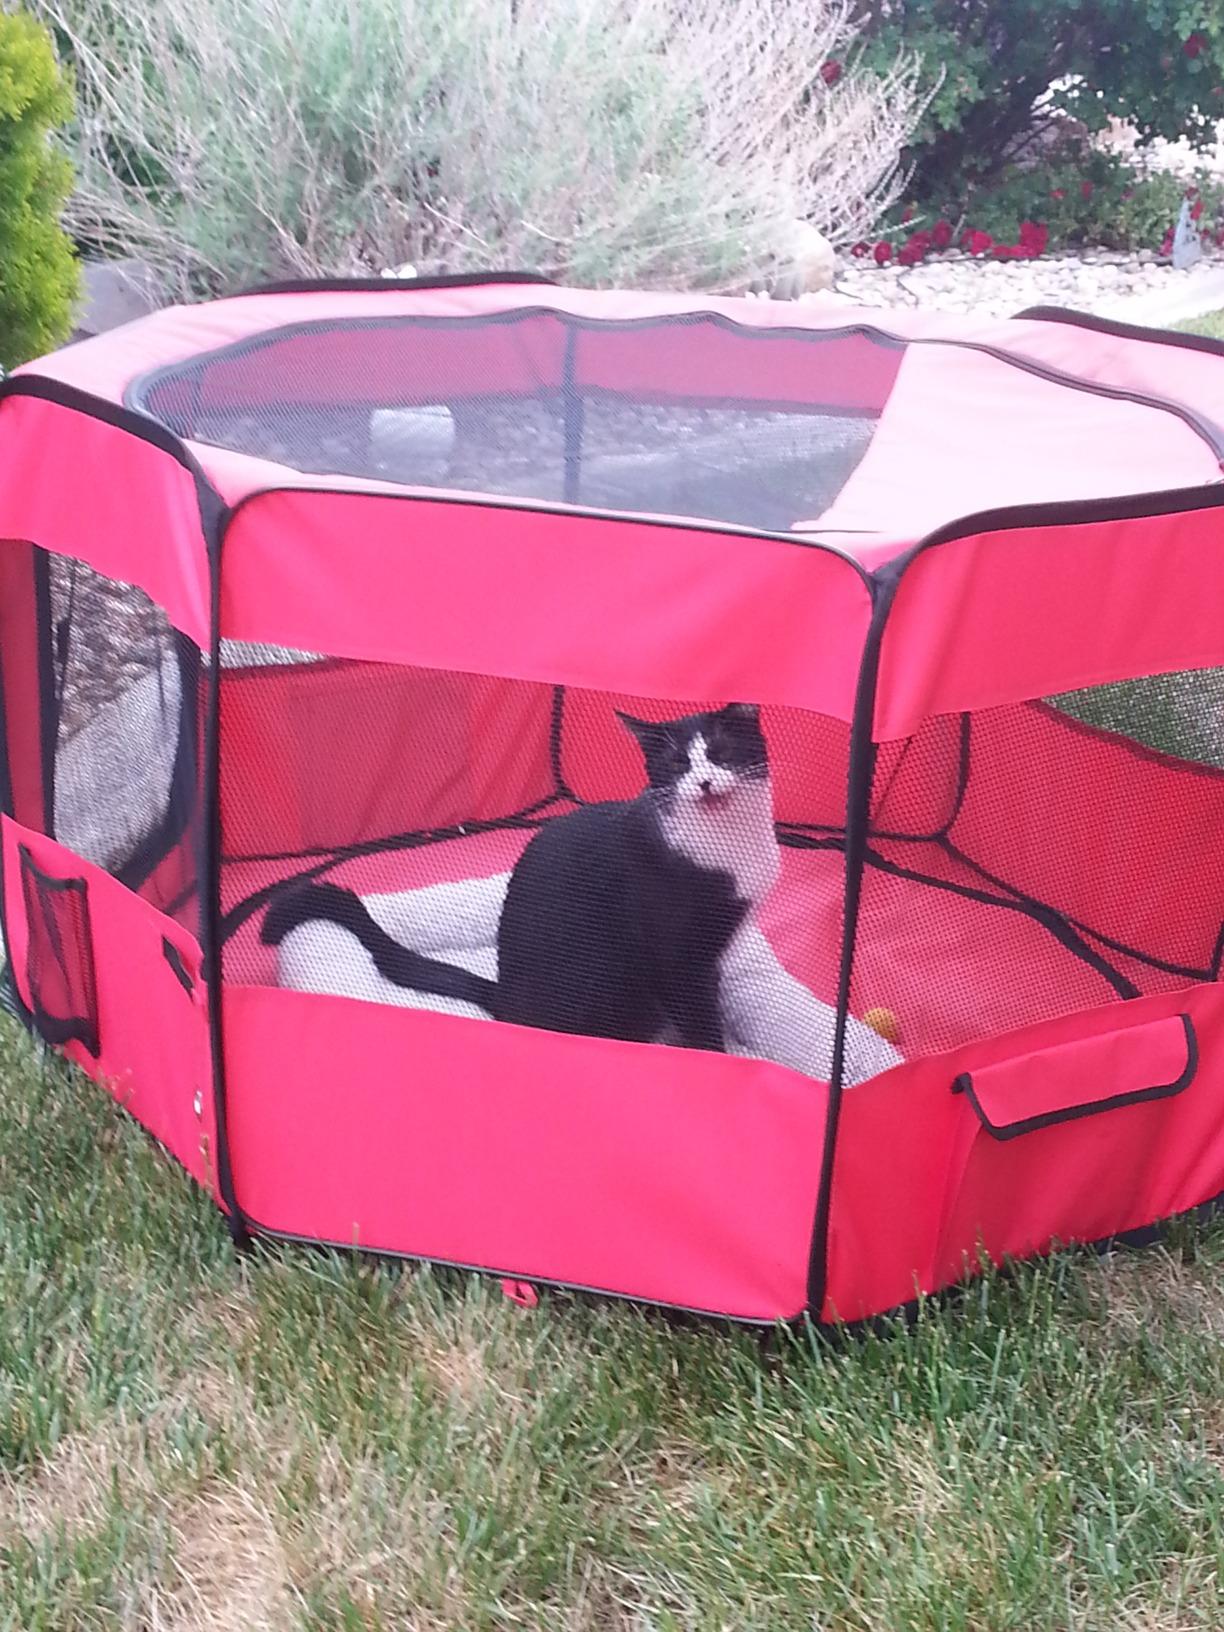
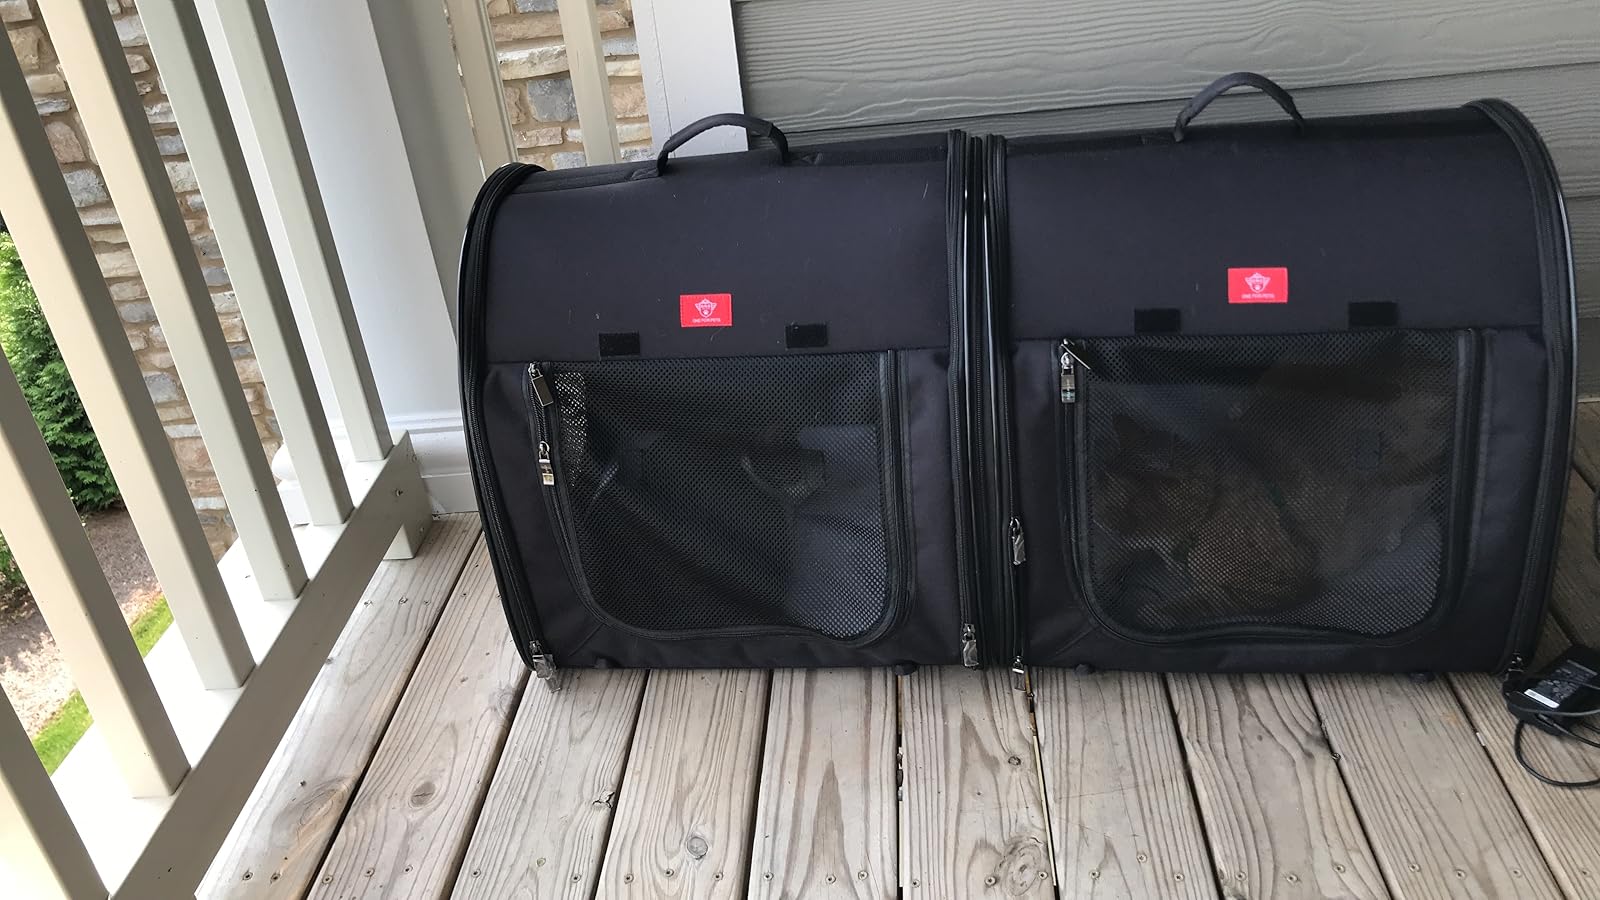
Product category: items_kennel
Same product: no